Mercè Rodoreda

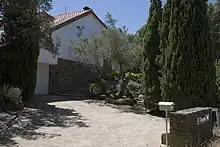

In 1972, she spent the summer in "La Senyal" - currently called "La Senyal Vell" - in Romanyà de la Selva, which was a house owned by her friend Carmen Manrubia, however it had been designed by both of them. Her friendship with Carmen Manrubia existed since when they worked together in the "Propaganda Commissariat" of the Generalitat of Catalonia during the Spanish Civil War, although they became estranged when Manrubio and Rodoreda went into exile in different countries. Also participating in this project were Carmen Manrubia's adopted son, Carlos, Susina Amat and Esther Floricourt. She lived in this house for six years, until in 1979 she built her own house in Romanyà. The name chosen by the two friends for the house, "La senyal", refers to the stigma of Cain in the work "Demian" by Hermann Hesse.